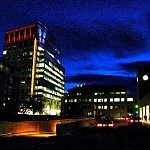
Scene: Outdoor